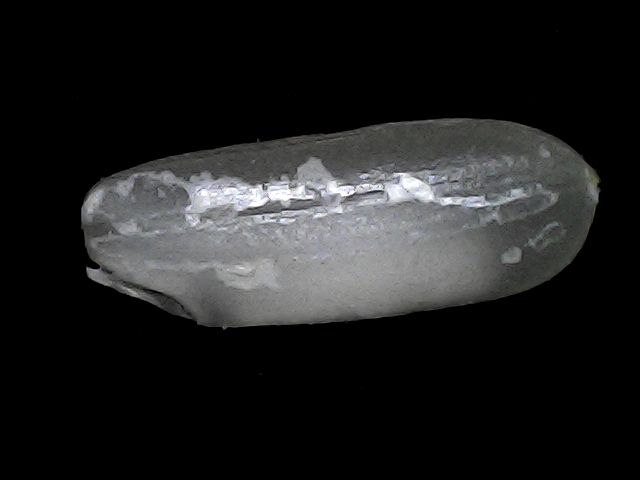
Rice variety: BRRI74